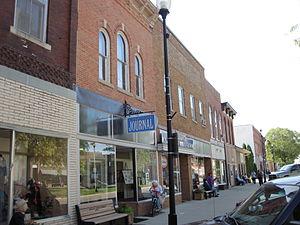
Ackley est une ville des comtés de Franklin et de Hardin, en Iowa, aux États-Unis.